Sinamalé Bridge

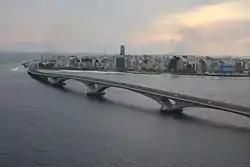
An aerial view of the bridge

The Sinamalé Bridge links the islands of Malé, Hulhulé and Hulhumalé in the Maldives. The 1.39 km long bridge has two car lanes and separate lanes for motorcycles, and pedestrians, and opened on 30 August 2018. It was originally called the China-Maldives Friendship Bridge due to funding received from the Chinese government. It is the first inter-island bridge in the Maldives.